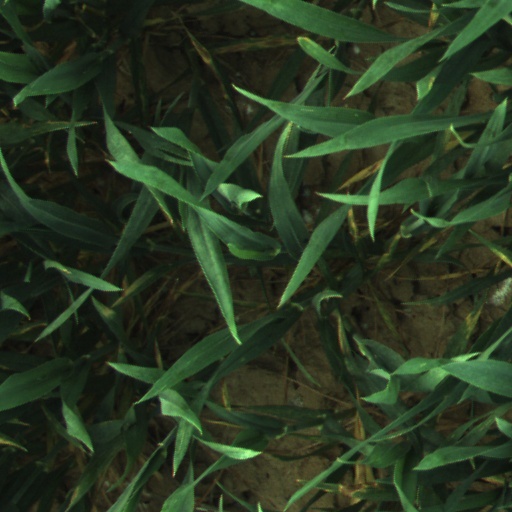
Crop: wheat